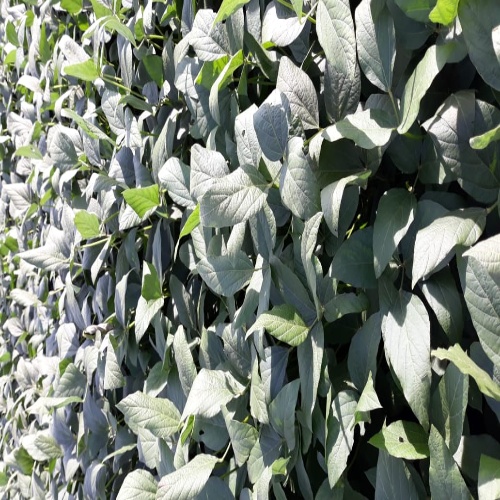
Label: Diabrotica_speciosa